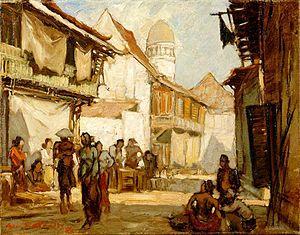
Les Indonésiens d'origine arabe sont une des minorités « allochtones » reconnues comme telles dans le pays, aux côtés des Indonésiens d'origine chinoise et indienne.